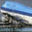
Label: airplane